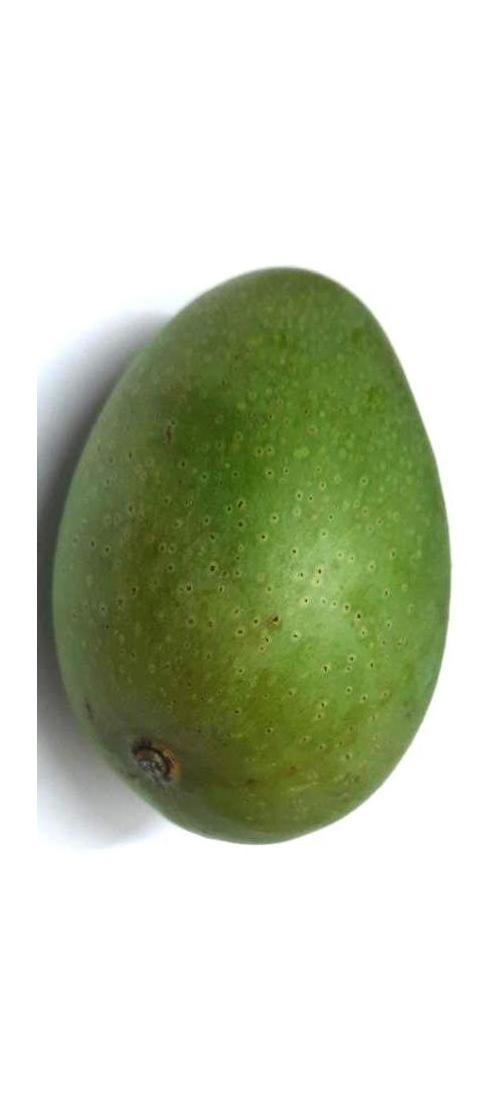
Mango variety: Ashshina Zhinuk